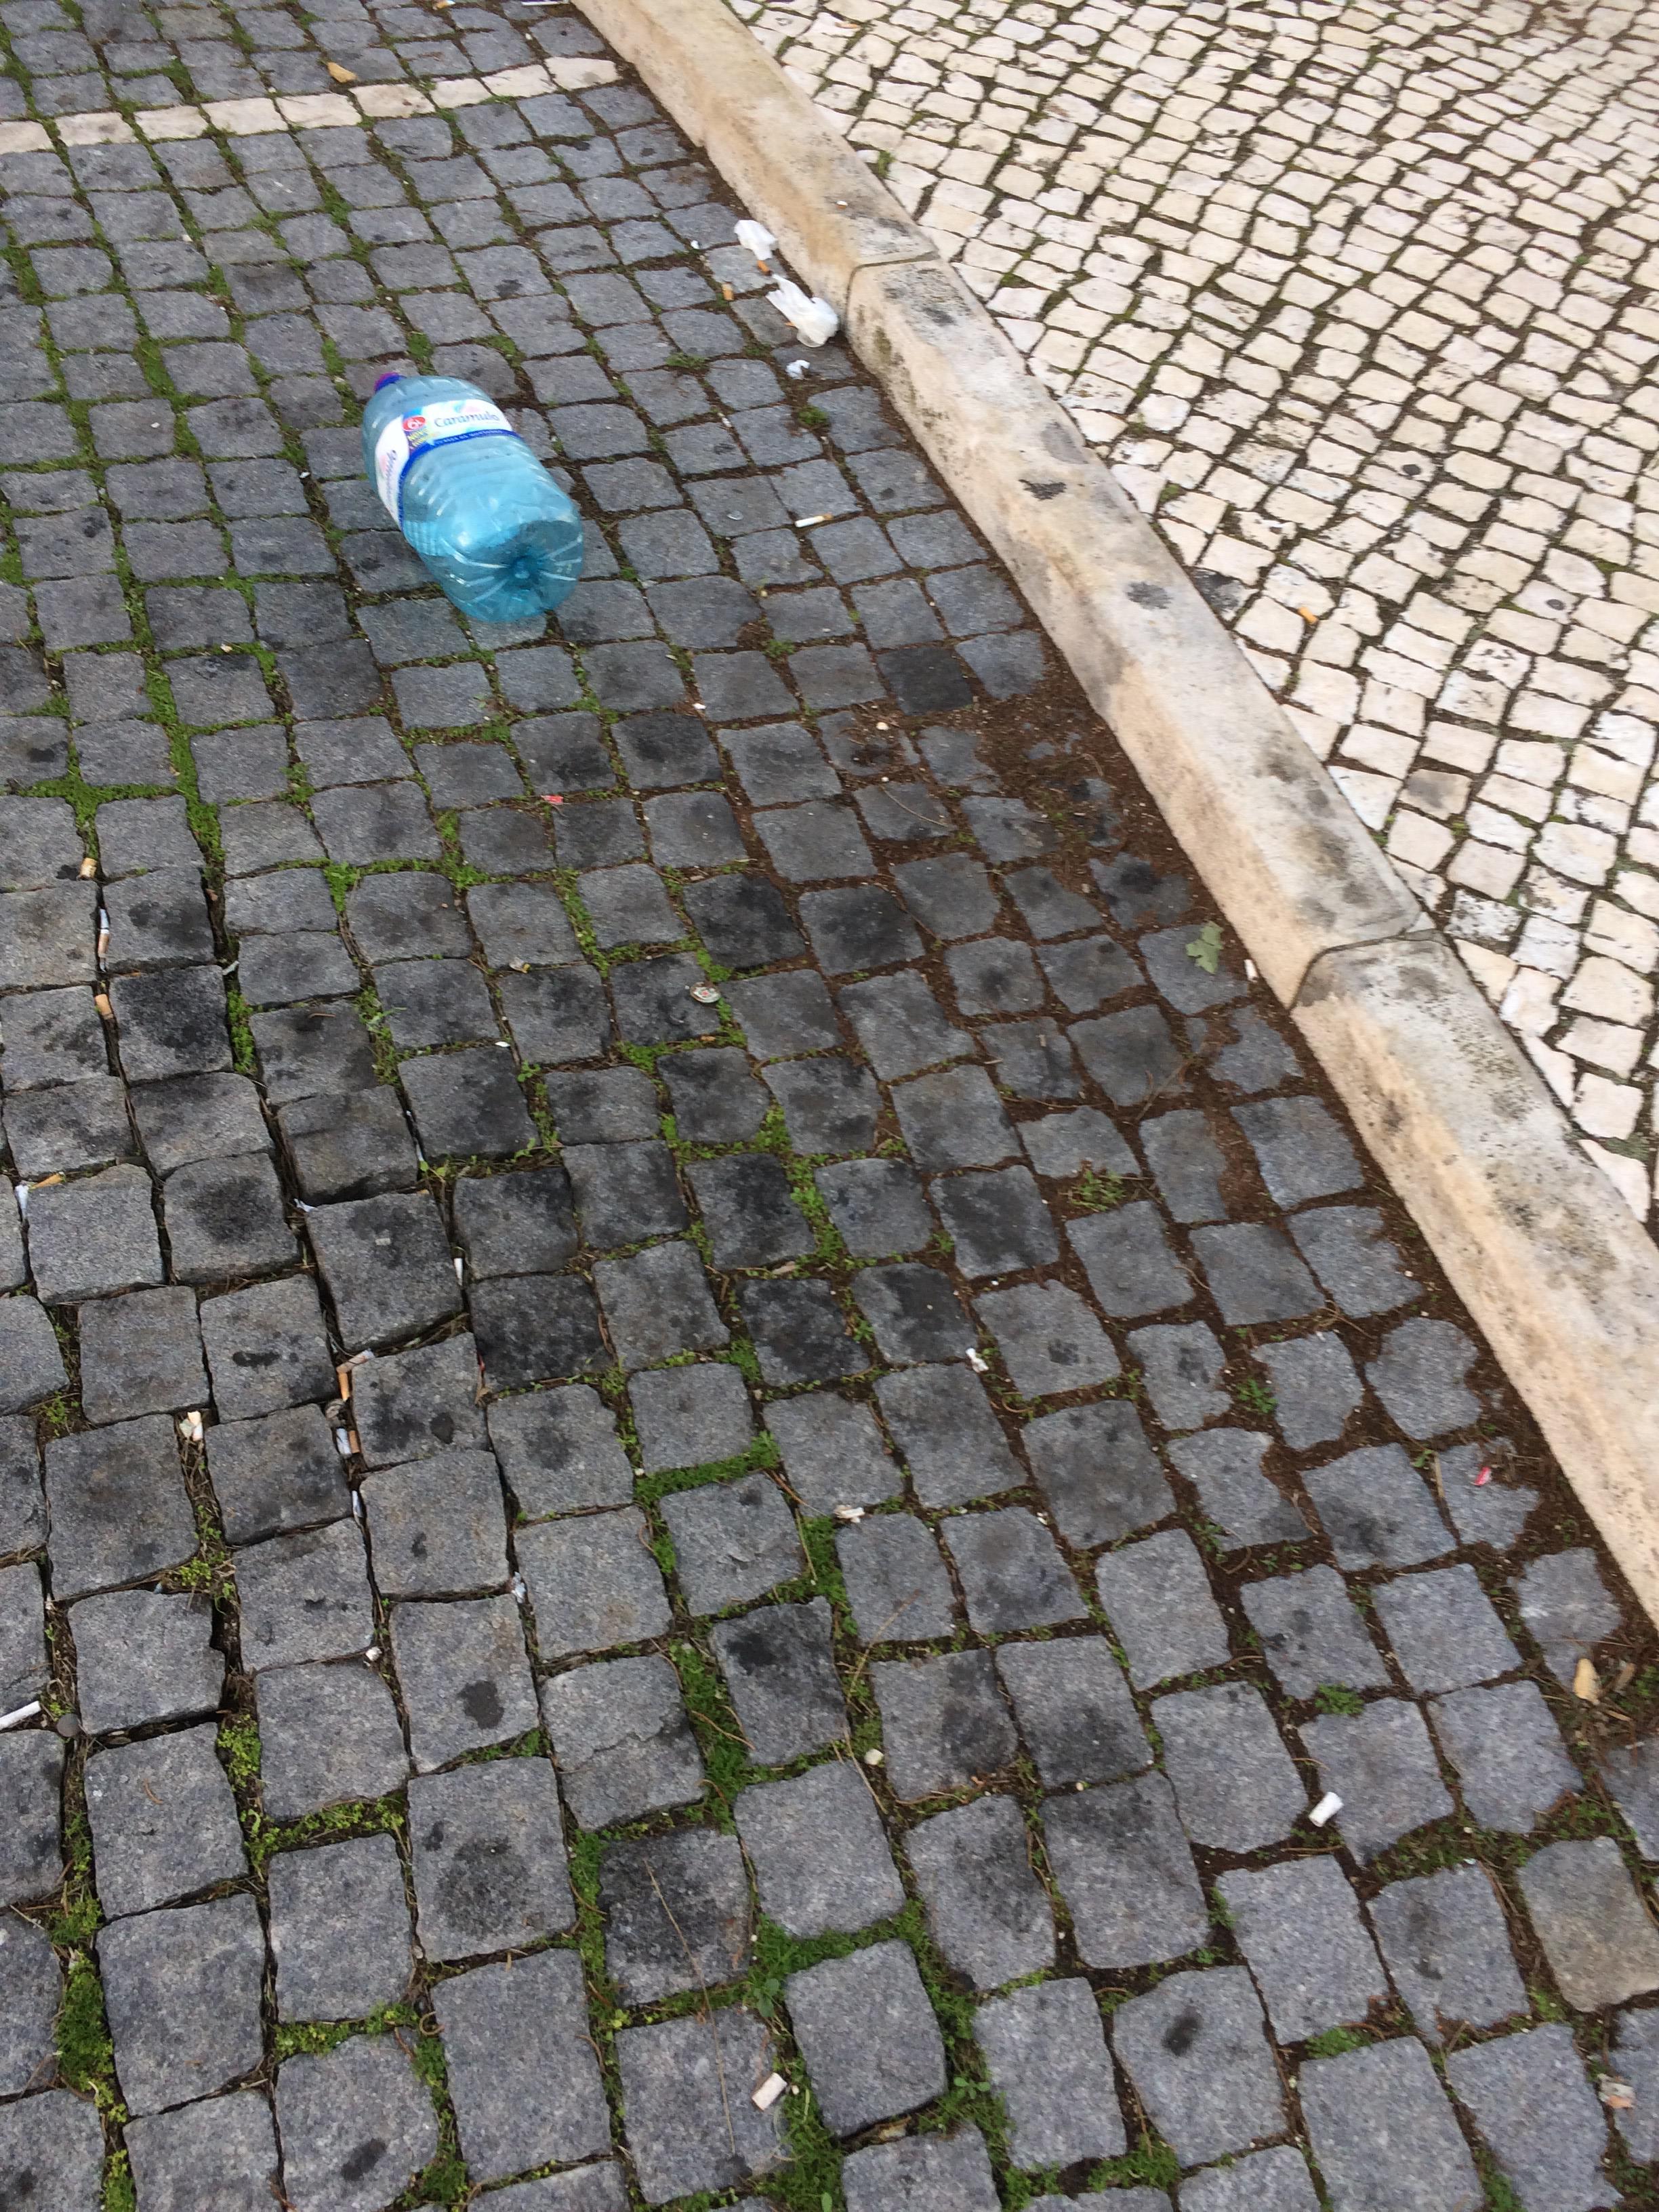
Object: Clear plastic bottle (Bottle)

Object: Cigarette (Cigarette)

Object: Cigarette (Cigarette)

Object: Cigarette (Cigarette)

Object: Cigarette (Cigarette)

Object: Cigarette (Cigarette)

Object: Cigarette (Cigarette)

Object: Cigarette (Cigarette)

Object: Cigarette (Cigarette)

Object: Cigarette (Cigarette)

Object: Cigarette (Cigarette)

Object: Cigarette (Cigarette)

Object: Cigarette (Cigarette)

Object: Cigarette (Cigarette)

Object: Cigarette (Cigarette)

Object: Cigarette (Cigarette)

Object: Cigarette (Cigarette)

Object: Cigarette (Cigarette)